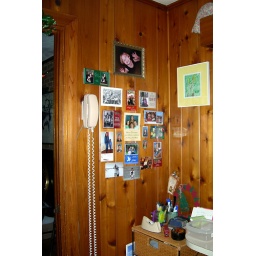
Jacki's photo wall in her kitchen